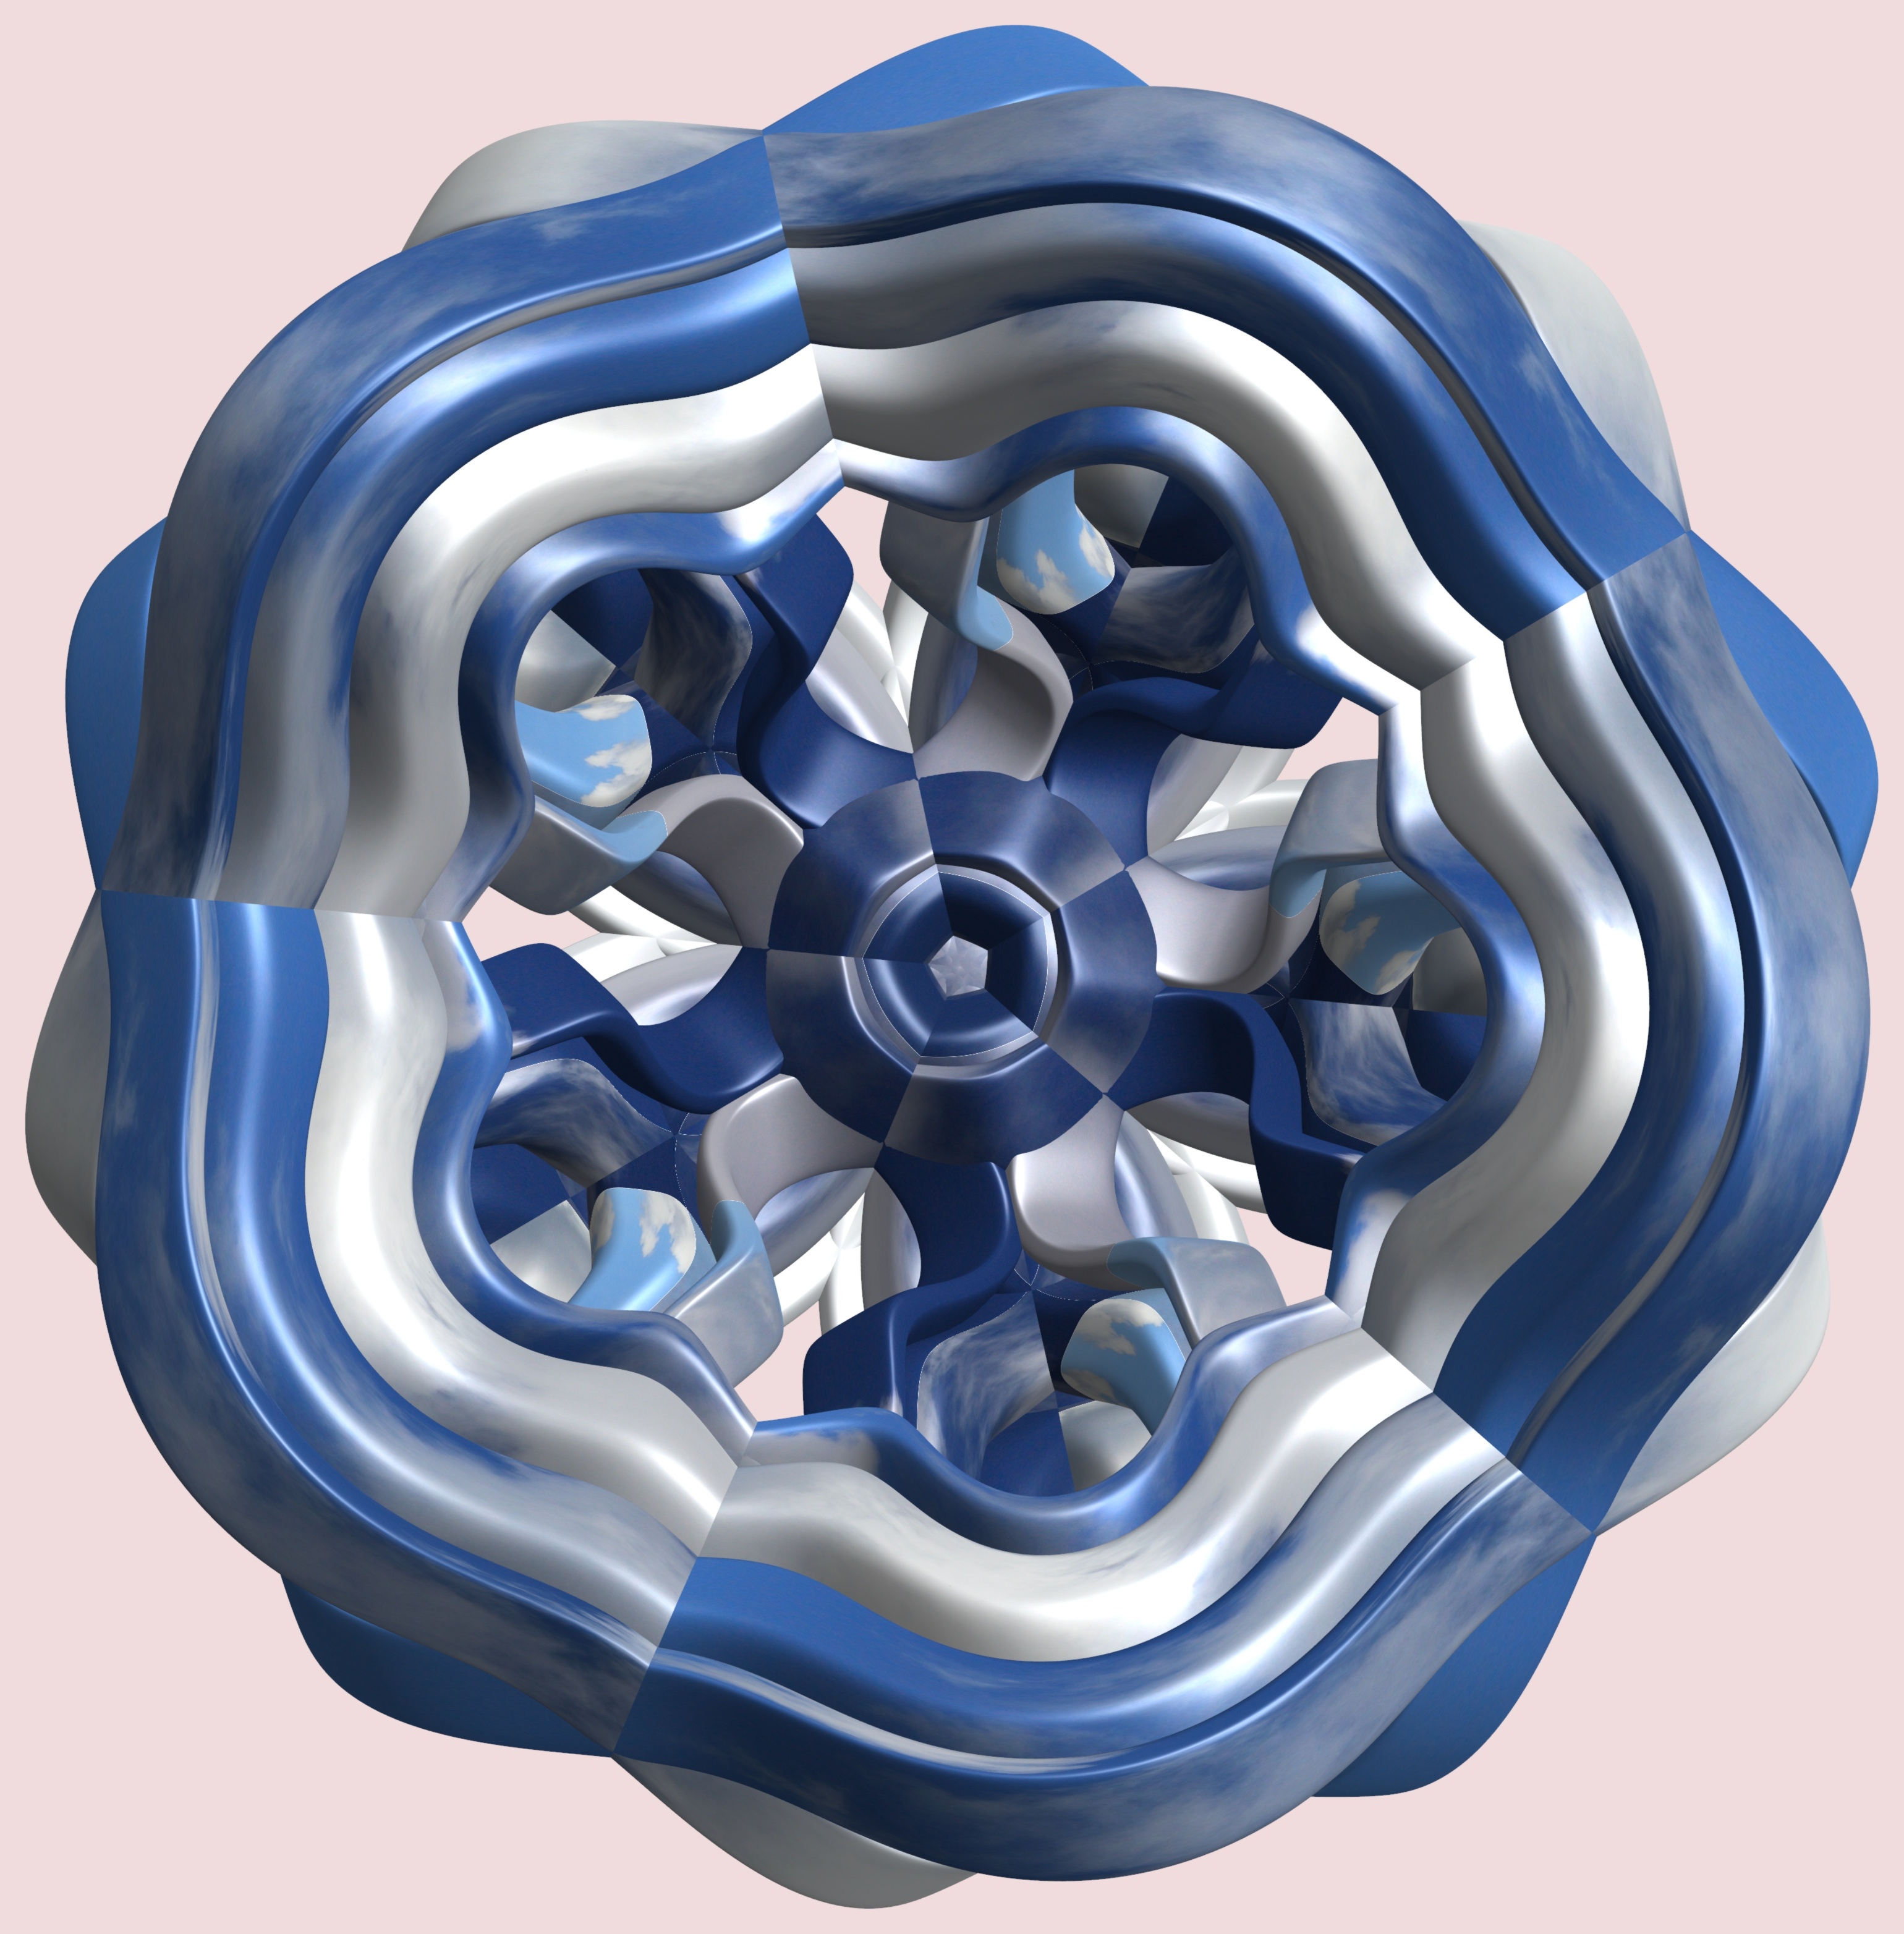
structure, texture, pattern, blue, circle, human body, product, cool image, illustration, design, symmetry, 3d, graphic, organ, torus, mathematica, cg, parametricplot3d, code, program, algorithm, mapping